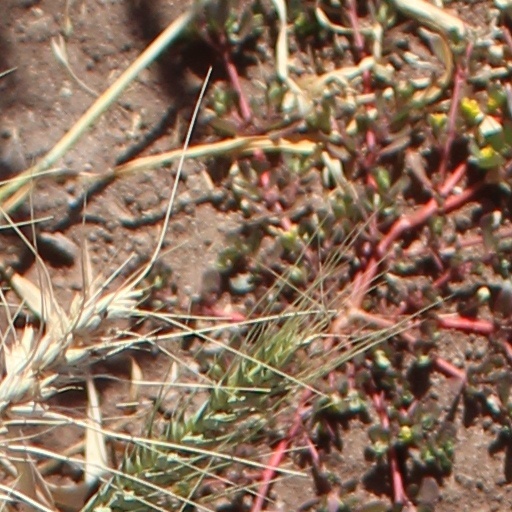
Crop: wheat